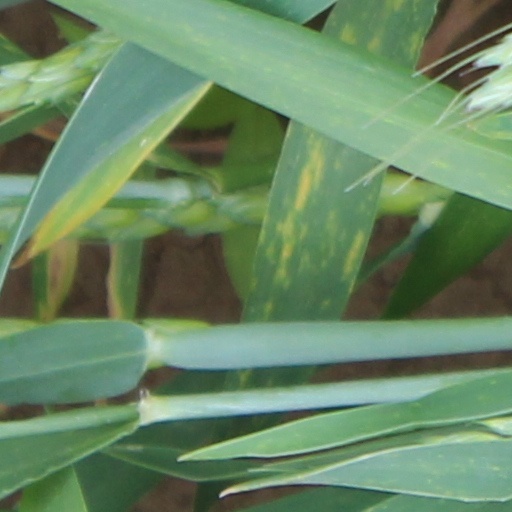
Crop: wheat